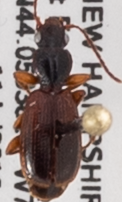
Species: Cymindis neglecta
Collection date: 2018-07-11
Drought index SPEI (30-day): -0.288
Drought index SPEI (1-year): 0.048
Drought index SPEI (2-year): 0.39